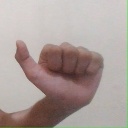
अक्षर: त